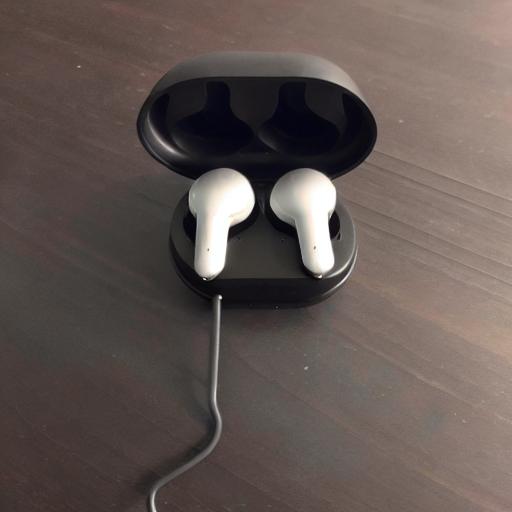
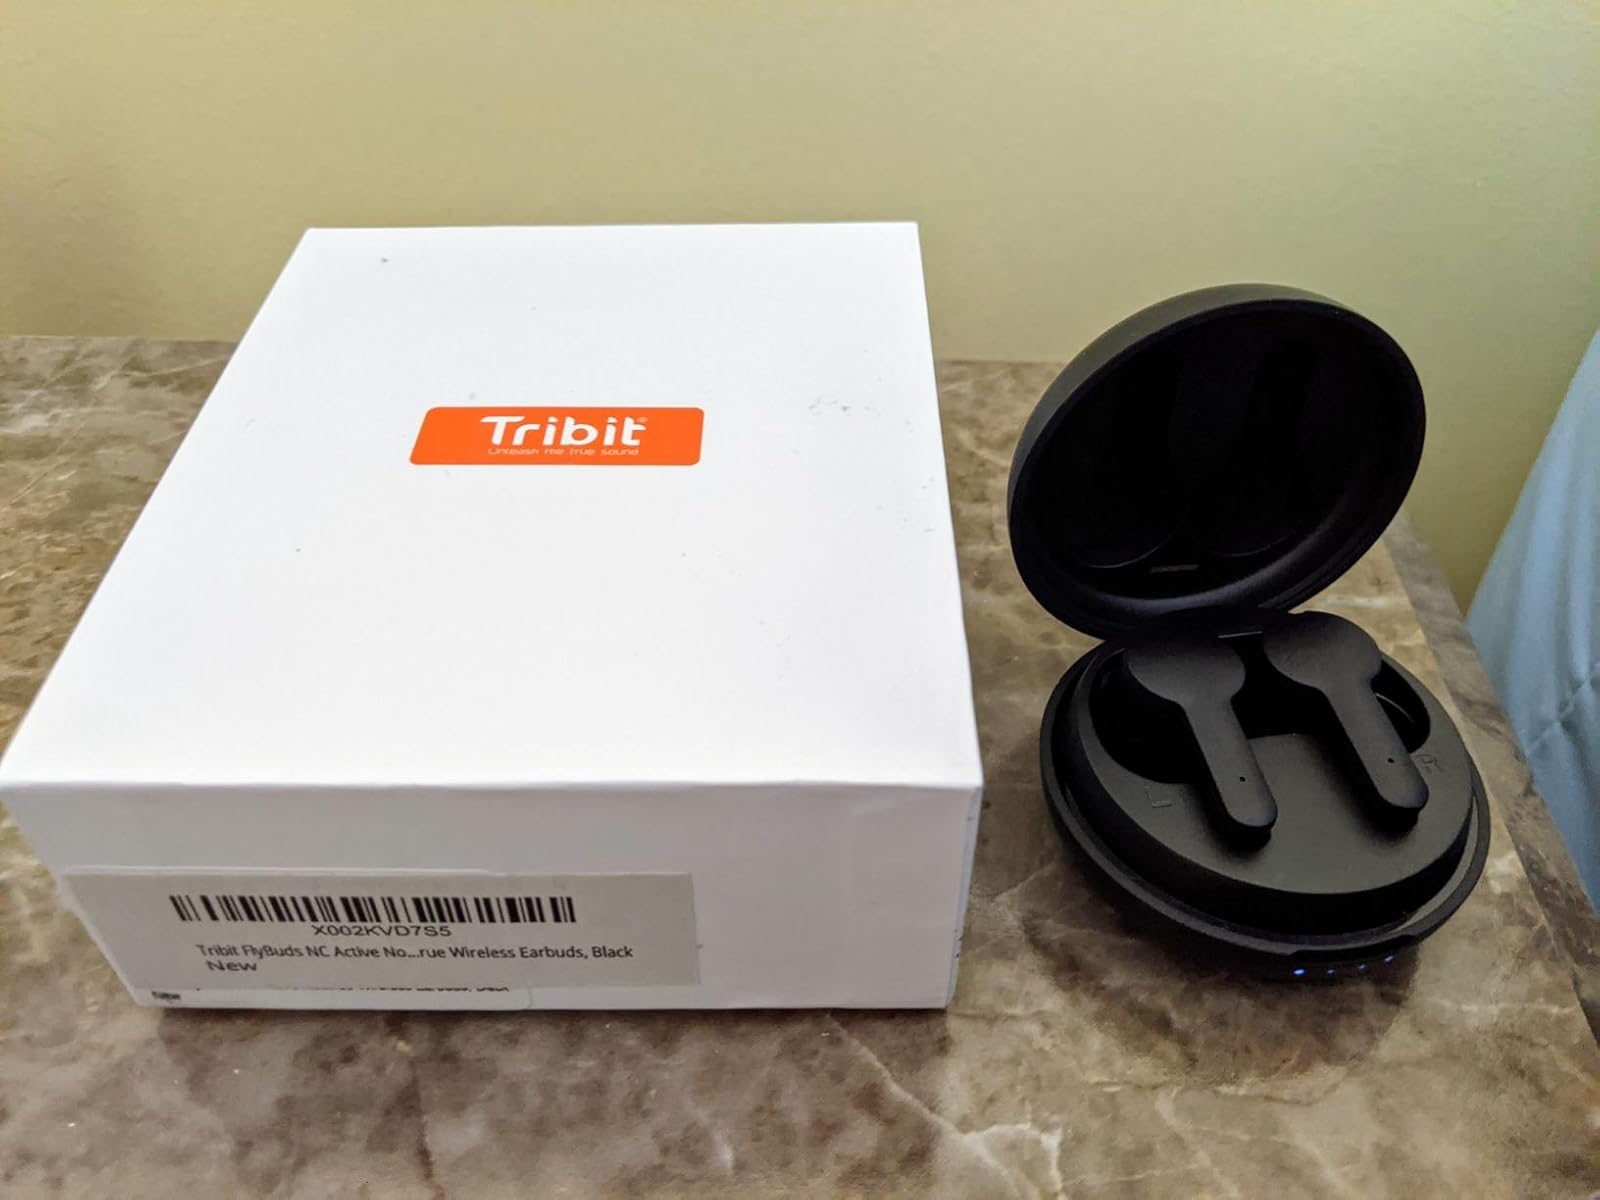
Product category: earbuds
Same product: no